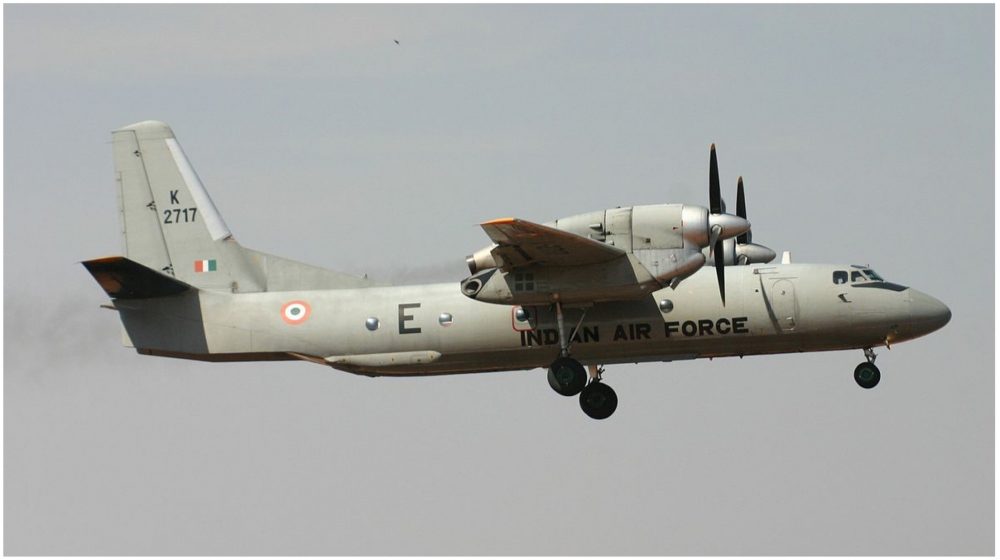
Vehicle type: Planes